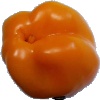
Label: Pepper Yellow 1